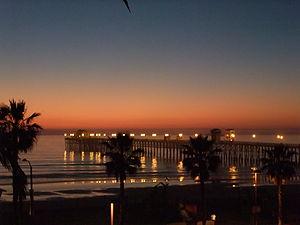
Oceanside Pier est une jetée en bois s'élançant sur l'océan Pacifique à Oceanside, ville des États-Unis établie dans le nord du comté de San Diego en Californie du Sud.